St John Hornby

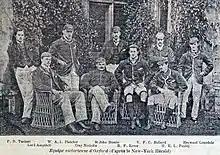
The 1890 Oxford rowing team, Hornby is standing at the back row

Charles Harold St John (pronounced 'Sin-jun') Hornby was born on 25 June 1867 at Much Dewchurch, Herefordshire, the eldest son of the Reverend Charles Edward Hornby, then a curate, and his wife, Harriet, daughter of the Revd Henry Turton, who was the vicar of Betley, Staffordshire.